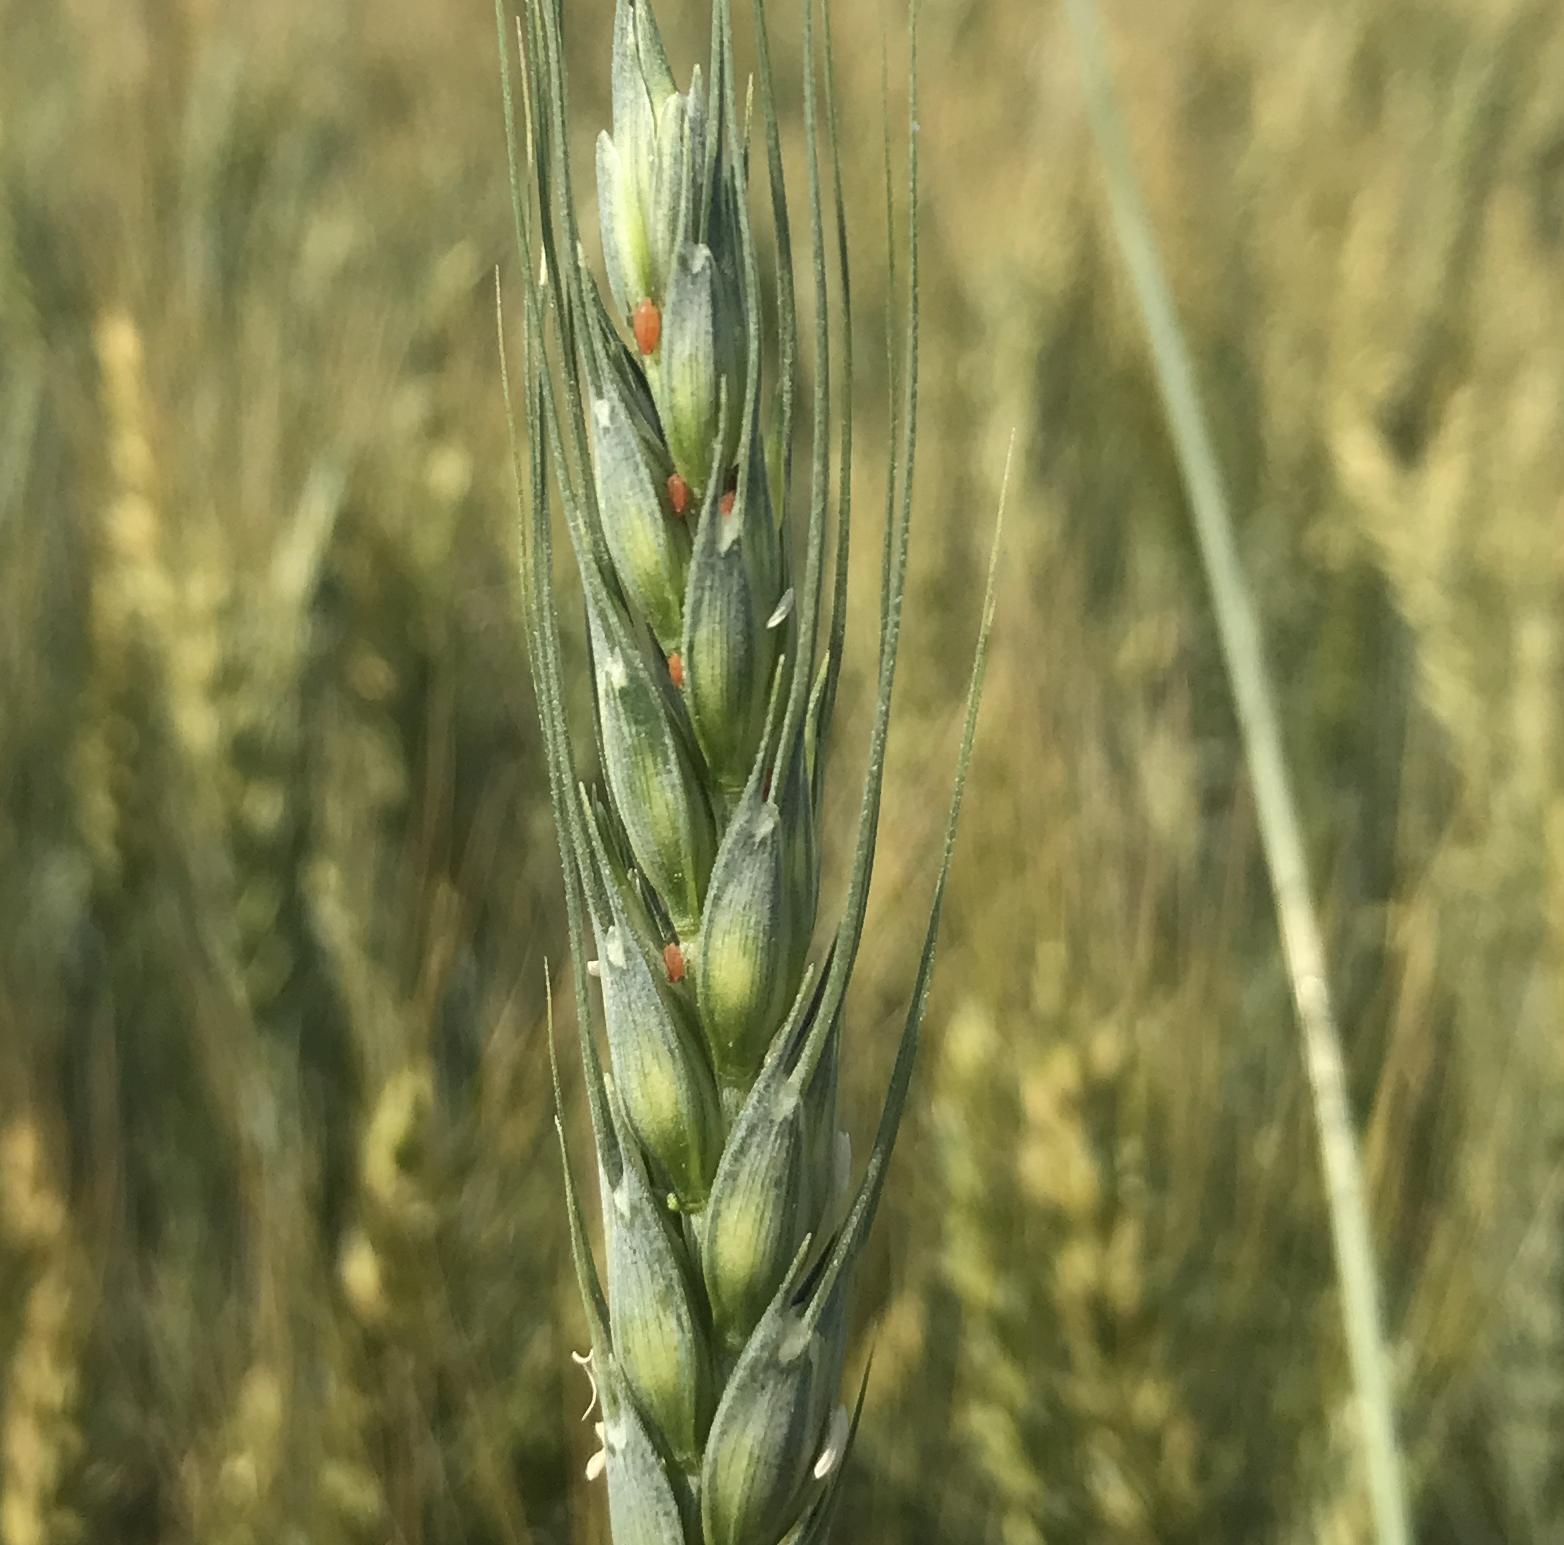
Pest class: english_grain_aphid